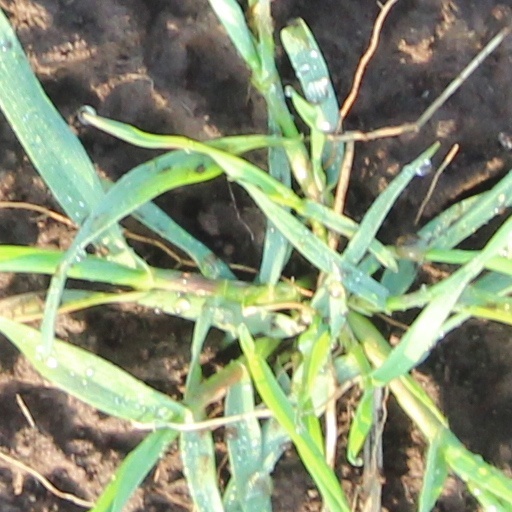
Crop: wheat